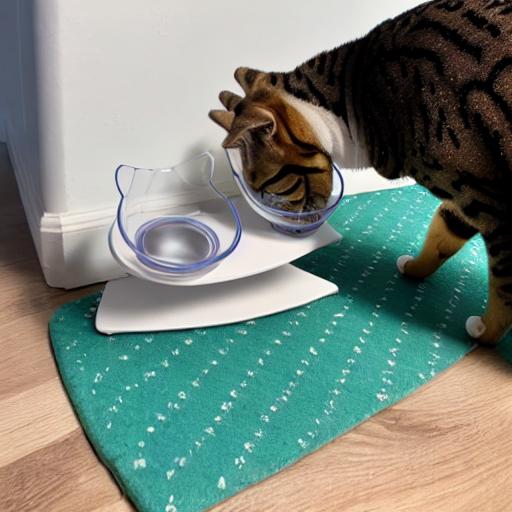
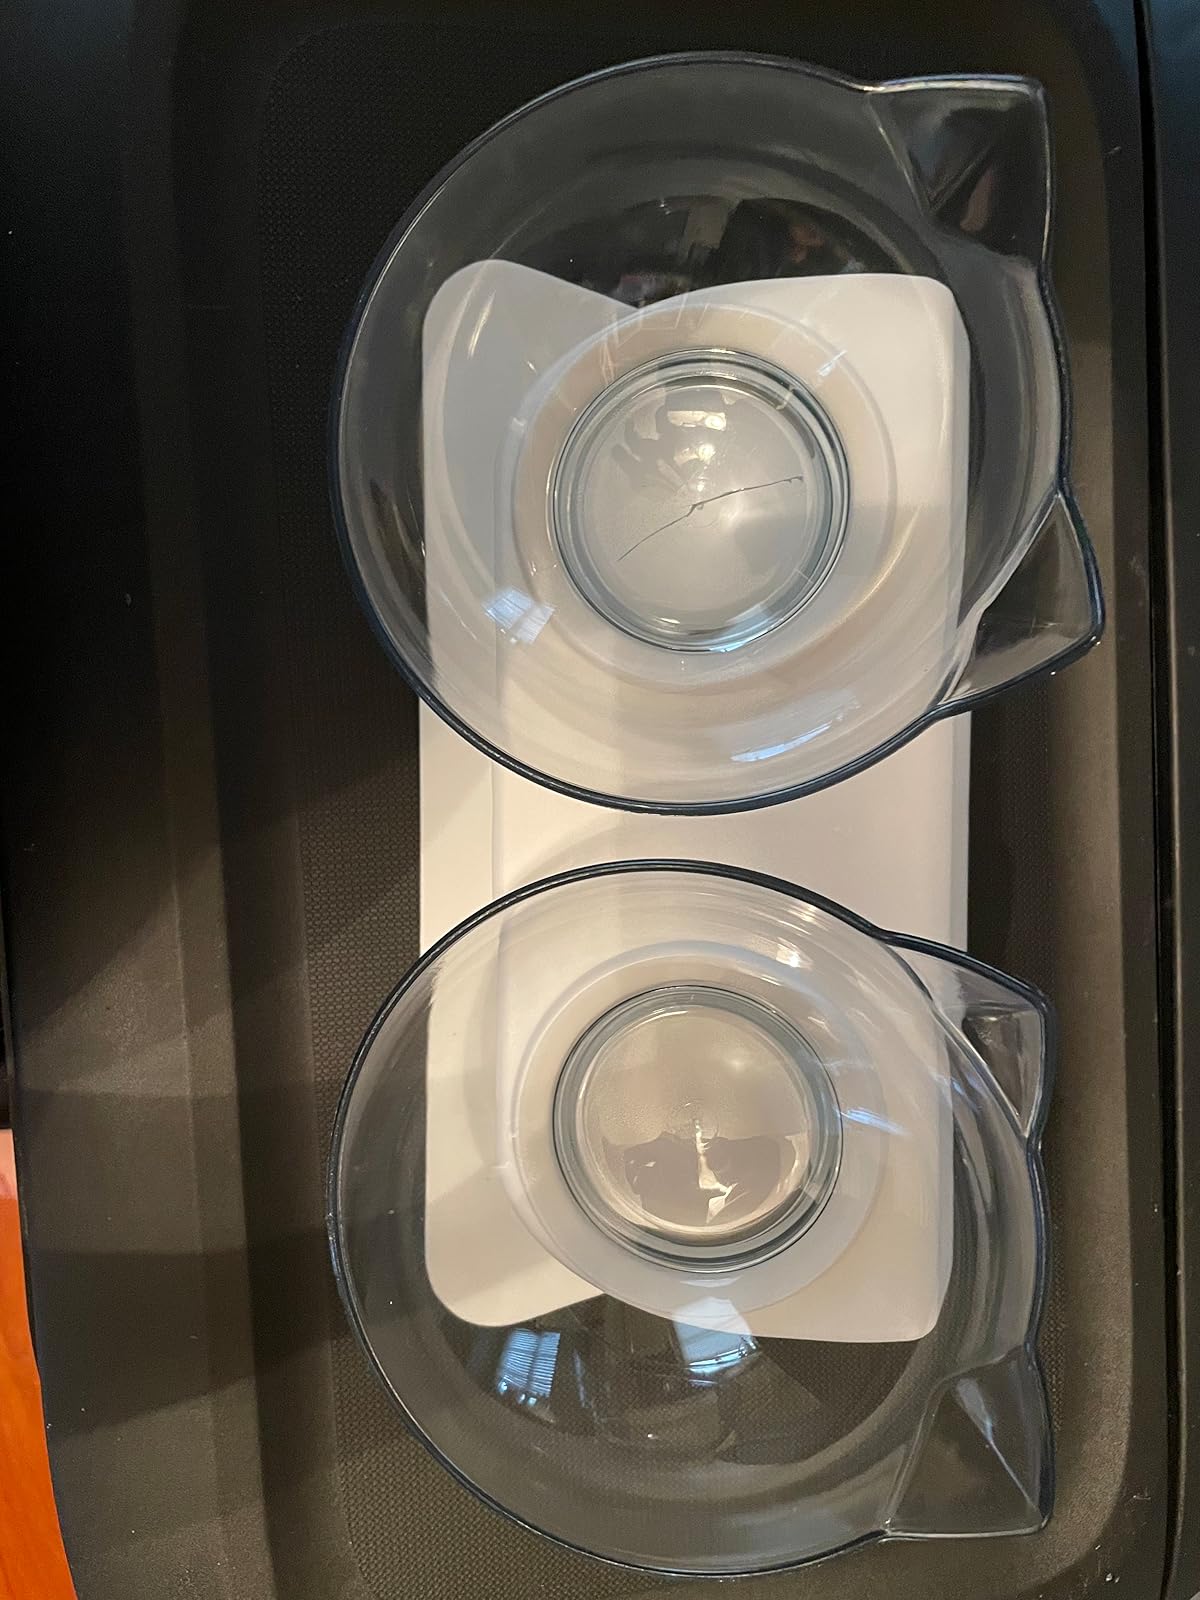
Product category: items_bowl
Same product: no